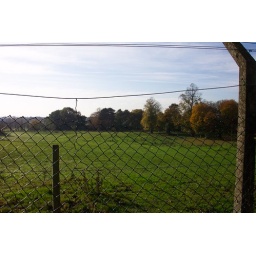
Often there are horses here. I bring an apple in my bag for them every so often.